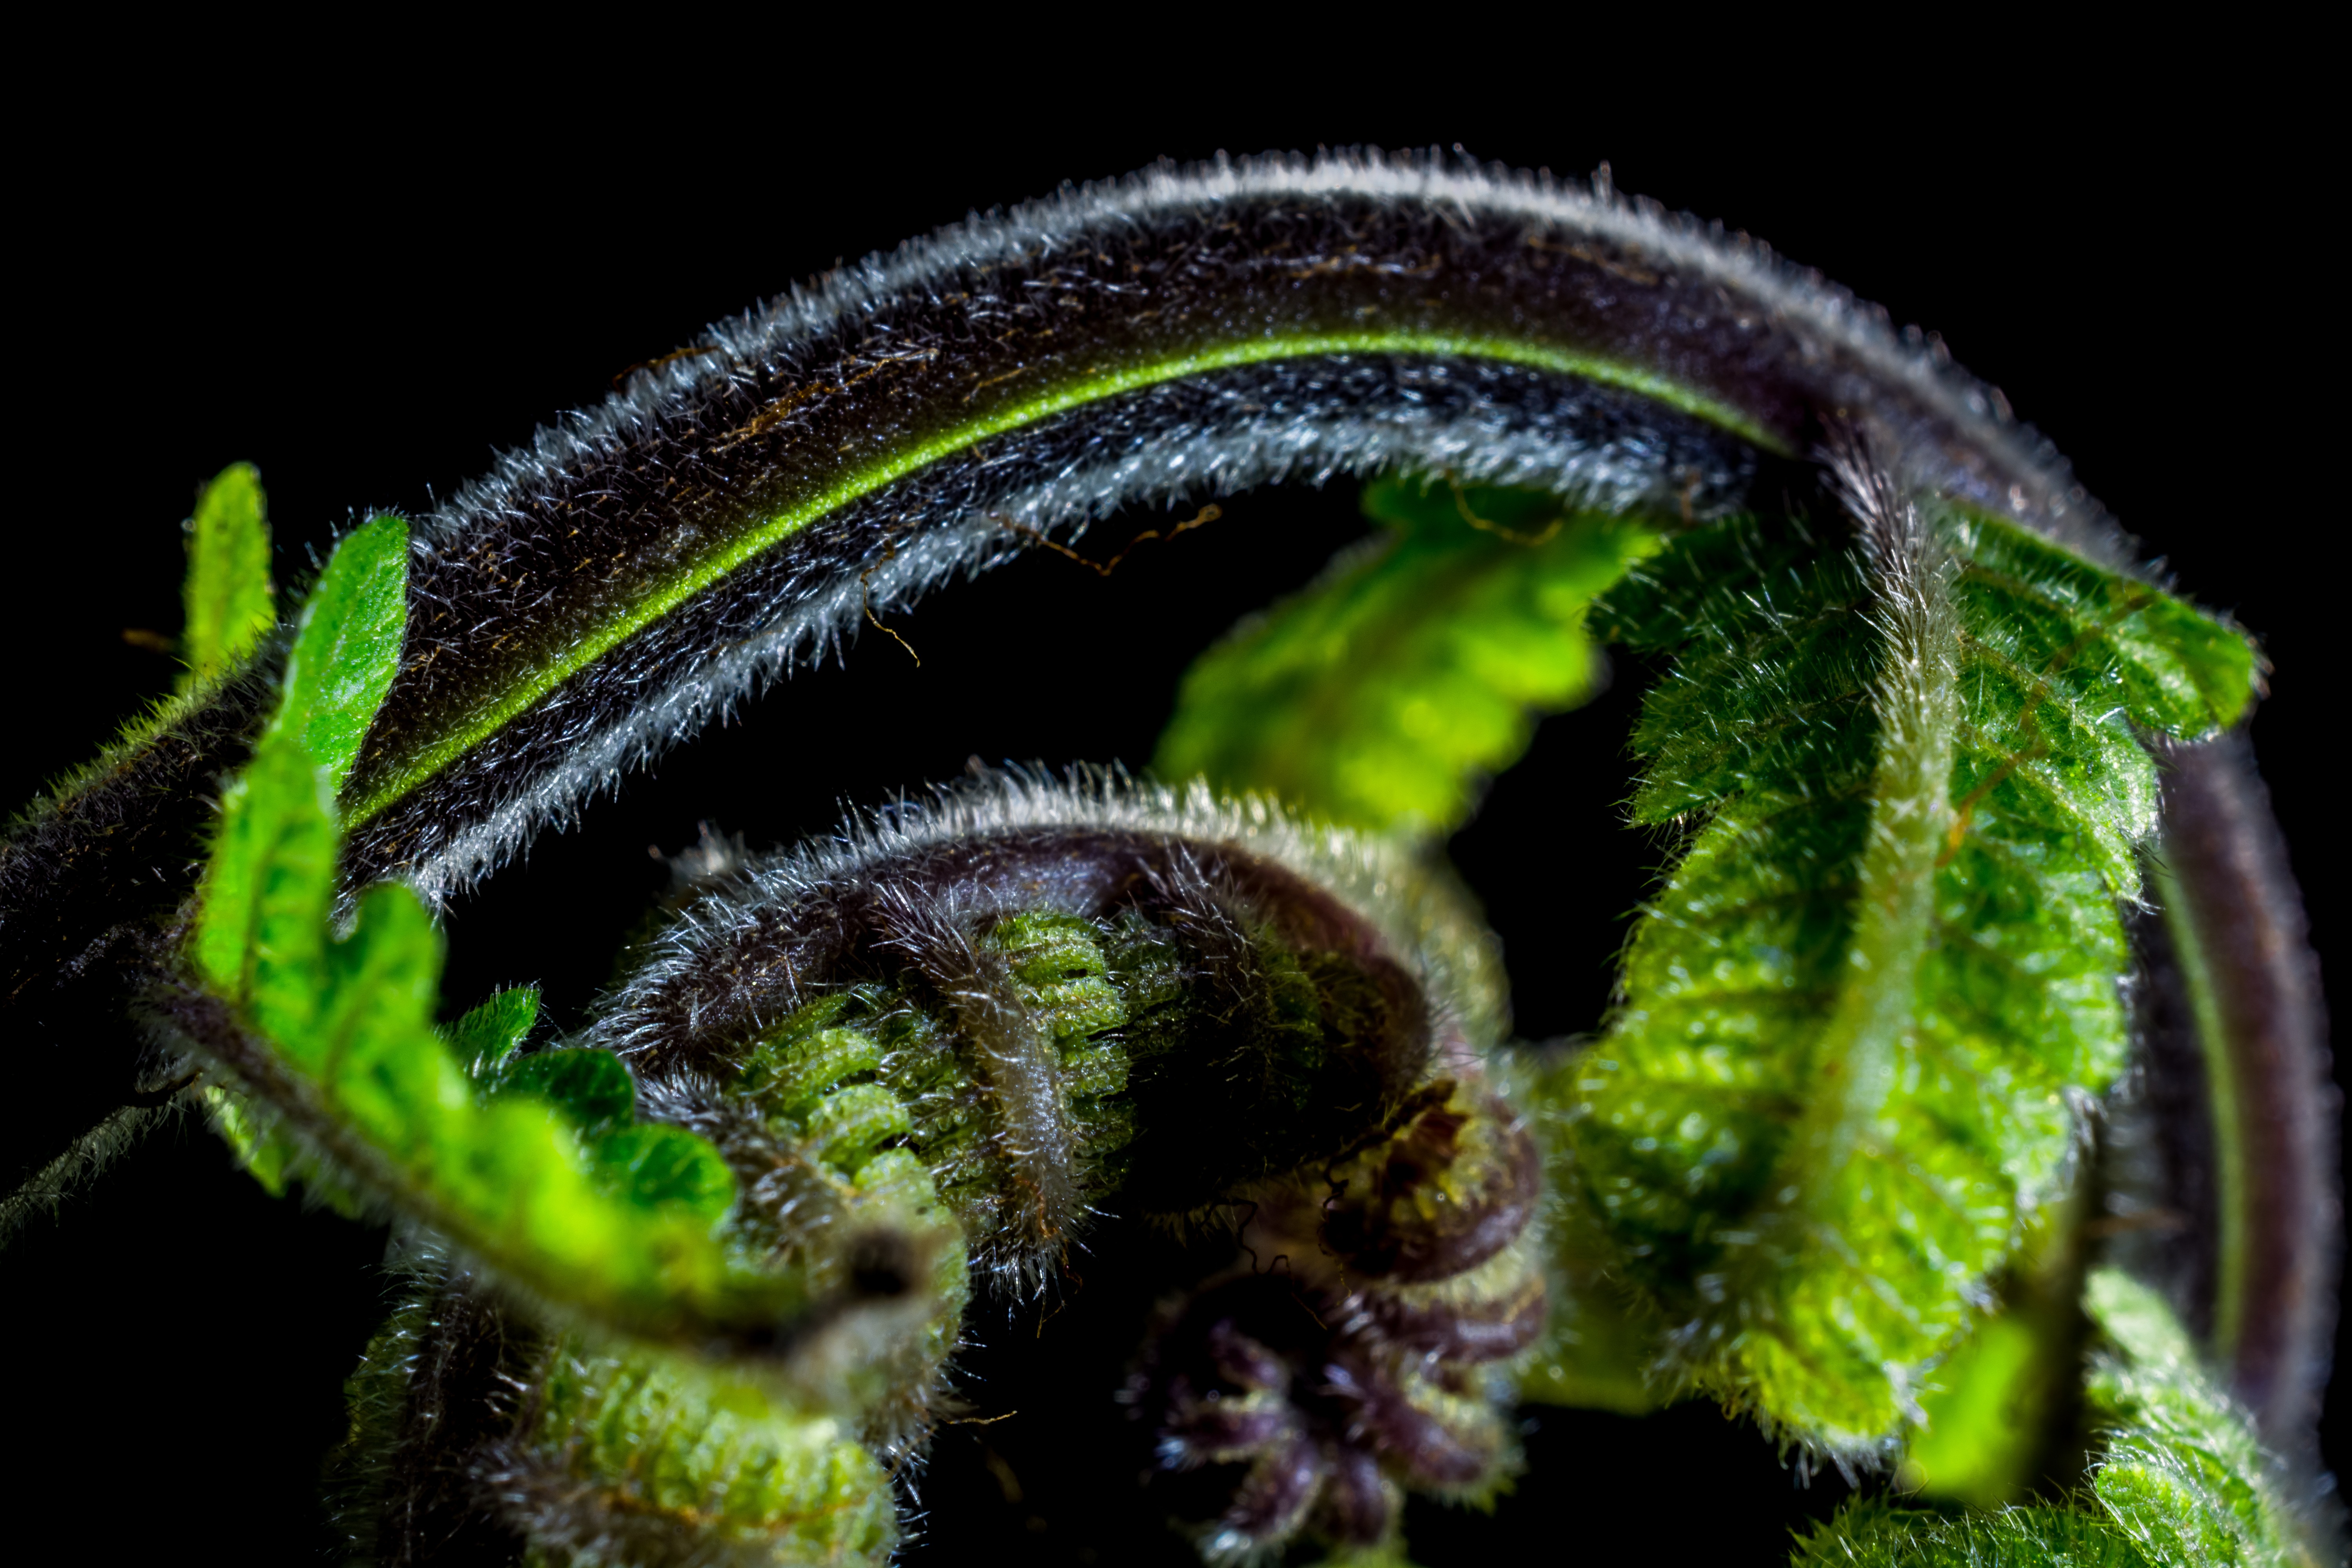
nature, plant, photography, leaf, flower, green, insect, biology, flora, fauna, fern, invertebrate, close up, macro photography, organism, young fern, fresh shoots, plant stem, land plant, fiddlehead fern